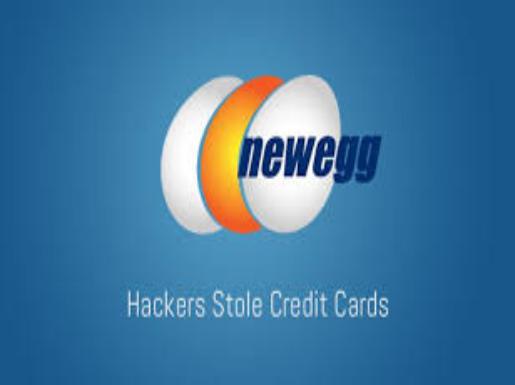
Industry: Others